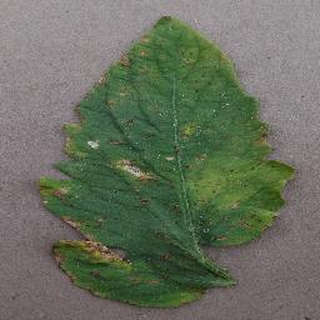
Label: tomato_bacterial_spot